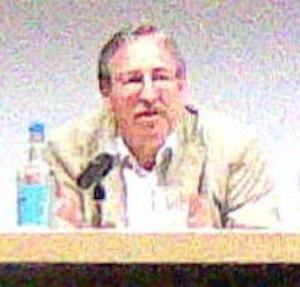
John Gittings est journaliste et écrivain connu principalement pour son travail sur la Chine contemporaine et la Guerre froide. De 1983 à 2003, il a travaillé au journal The Guardian comme « foreign editor » auxiliaire et écrivain étranger chef.